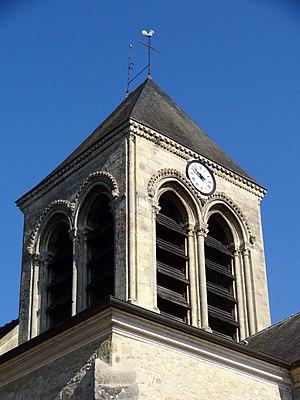
Église Saint-Séverin d'Oinville-sur-Montcient - voir titre.
L'église Saint-Séverin est une église catholique paroissiale située à Oinville-sur-Montcient, dans les Yvelines, en France. Elle a été fondée en 1127, mais seul le mur nord de la nef subsiste de cette époque. L'édifice s'articule autour d'un transept de la première période gothique, dont la croisée du transept sert de base au clocher central, et surprend par la cohabitation entre des arcs-doubleaux de facture romane, et des chapiteaux de crochets déjà assez évolués, qui ne sont pas antérieurs à la fin du XIIᵉ siècle. À l'est du transept, le chœur se compose d'une travée carrée de la même époque, mais largement remaniée, et d'une abside polygonale de la Renaissance, qui n'est remarquable que pour le retable de pierre baroque qu'elle contient, et son décor à l'extérieur. Des chapelles latérales inégales occupent les angles entre les croisillons du transept et le chœur. Celle du nord devrait dater du XIIIᵉ siècle, et présente une architecture gothique un peu rustique, et celle du nord affiche le style de la fin de la période flamboyante, peu avant le milieu du XVIᵉ siècle, et se signale par une voûte à liernes et tiercerons agrémentée de quatre clés pendantes.